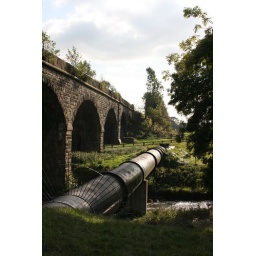
beautfiul place, train line bridge over a river